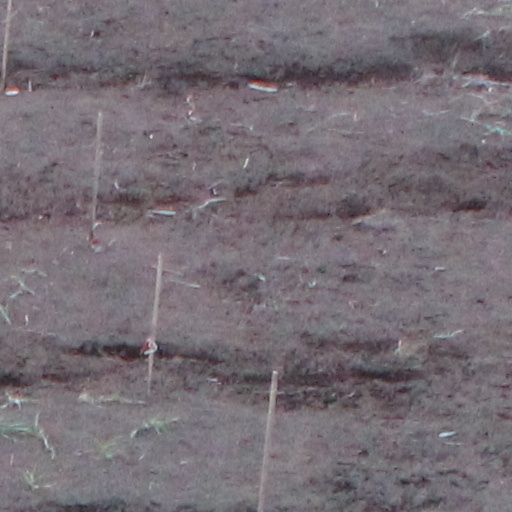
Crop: wheat